Luke Travers

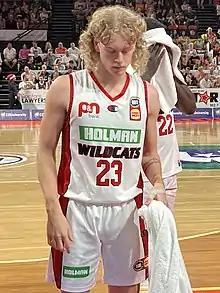
Travers with the Perth Wildcats in 2022

Luke Jacob Travers (born 3 September 2001) is an Australian professional basketball player for the Cleveland Cavaliers of the National Basketball Association (NBA), on a two-way contract with the Cleveland Charge of the NBA G League. After playing for the Rockingham Flames in the State Basketball League (SBL), Travers opted to forgo college basketball in the United States to begin his professional career in Australia. He made his debut for the Perth Wildcats in the National Basketball League (NBL) in 2019 and went on to be selected by the Cleveland Cavaliers with the 56th overall pick in the 2022 NBA draft. He joined Melbourne United in 2023 and then joined the Cavaliers in 2024.